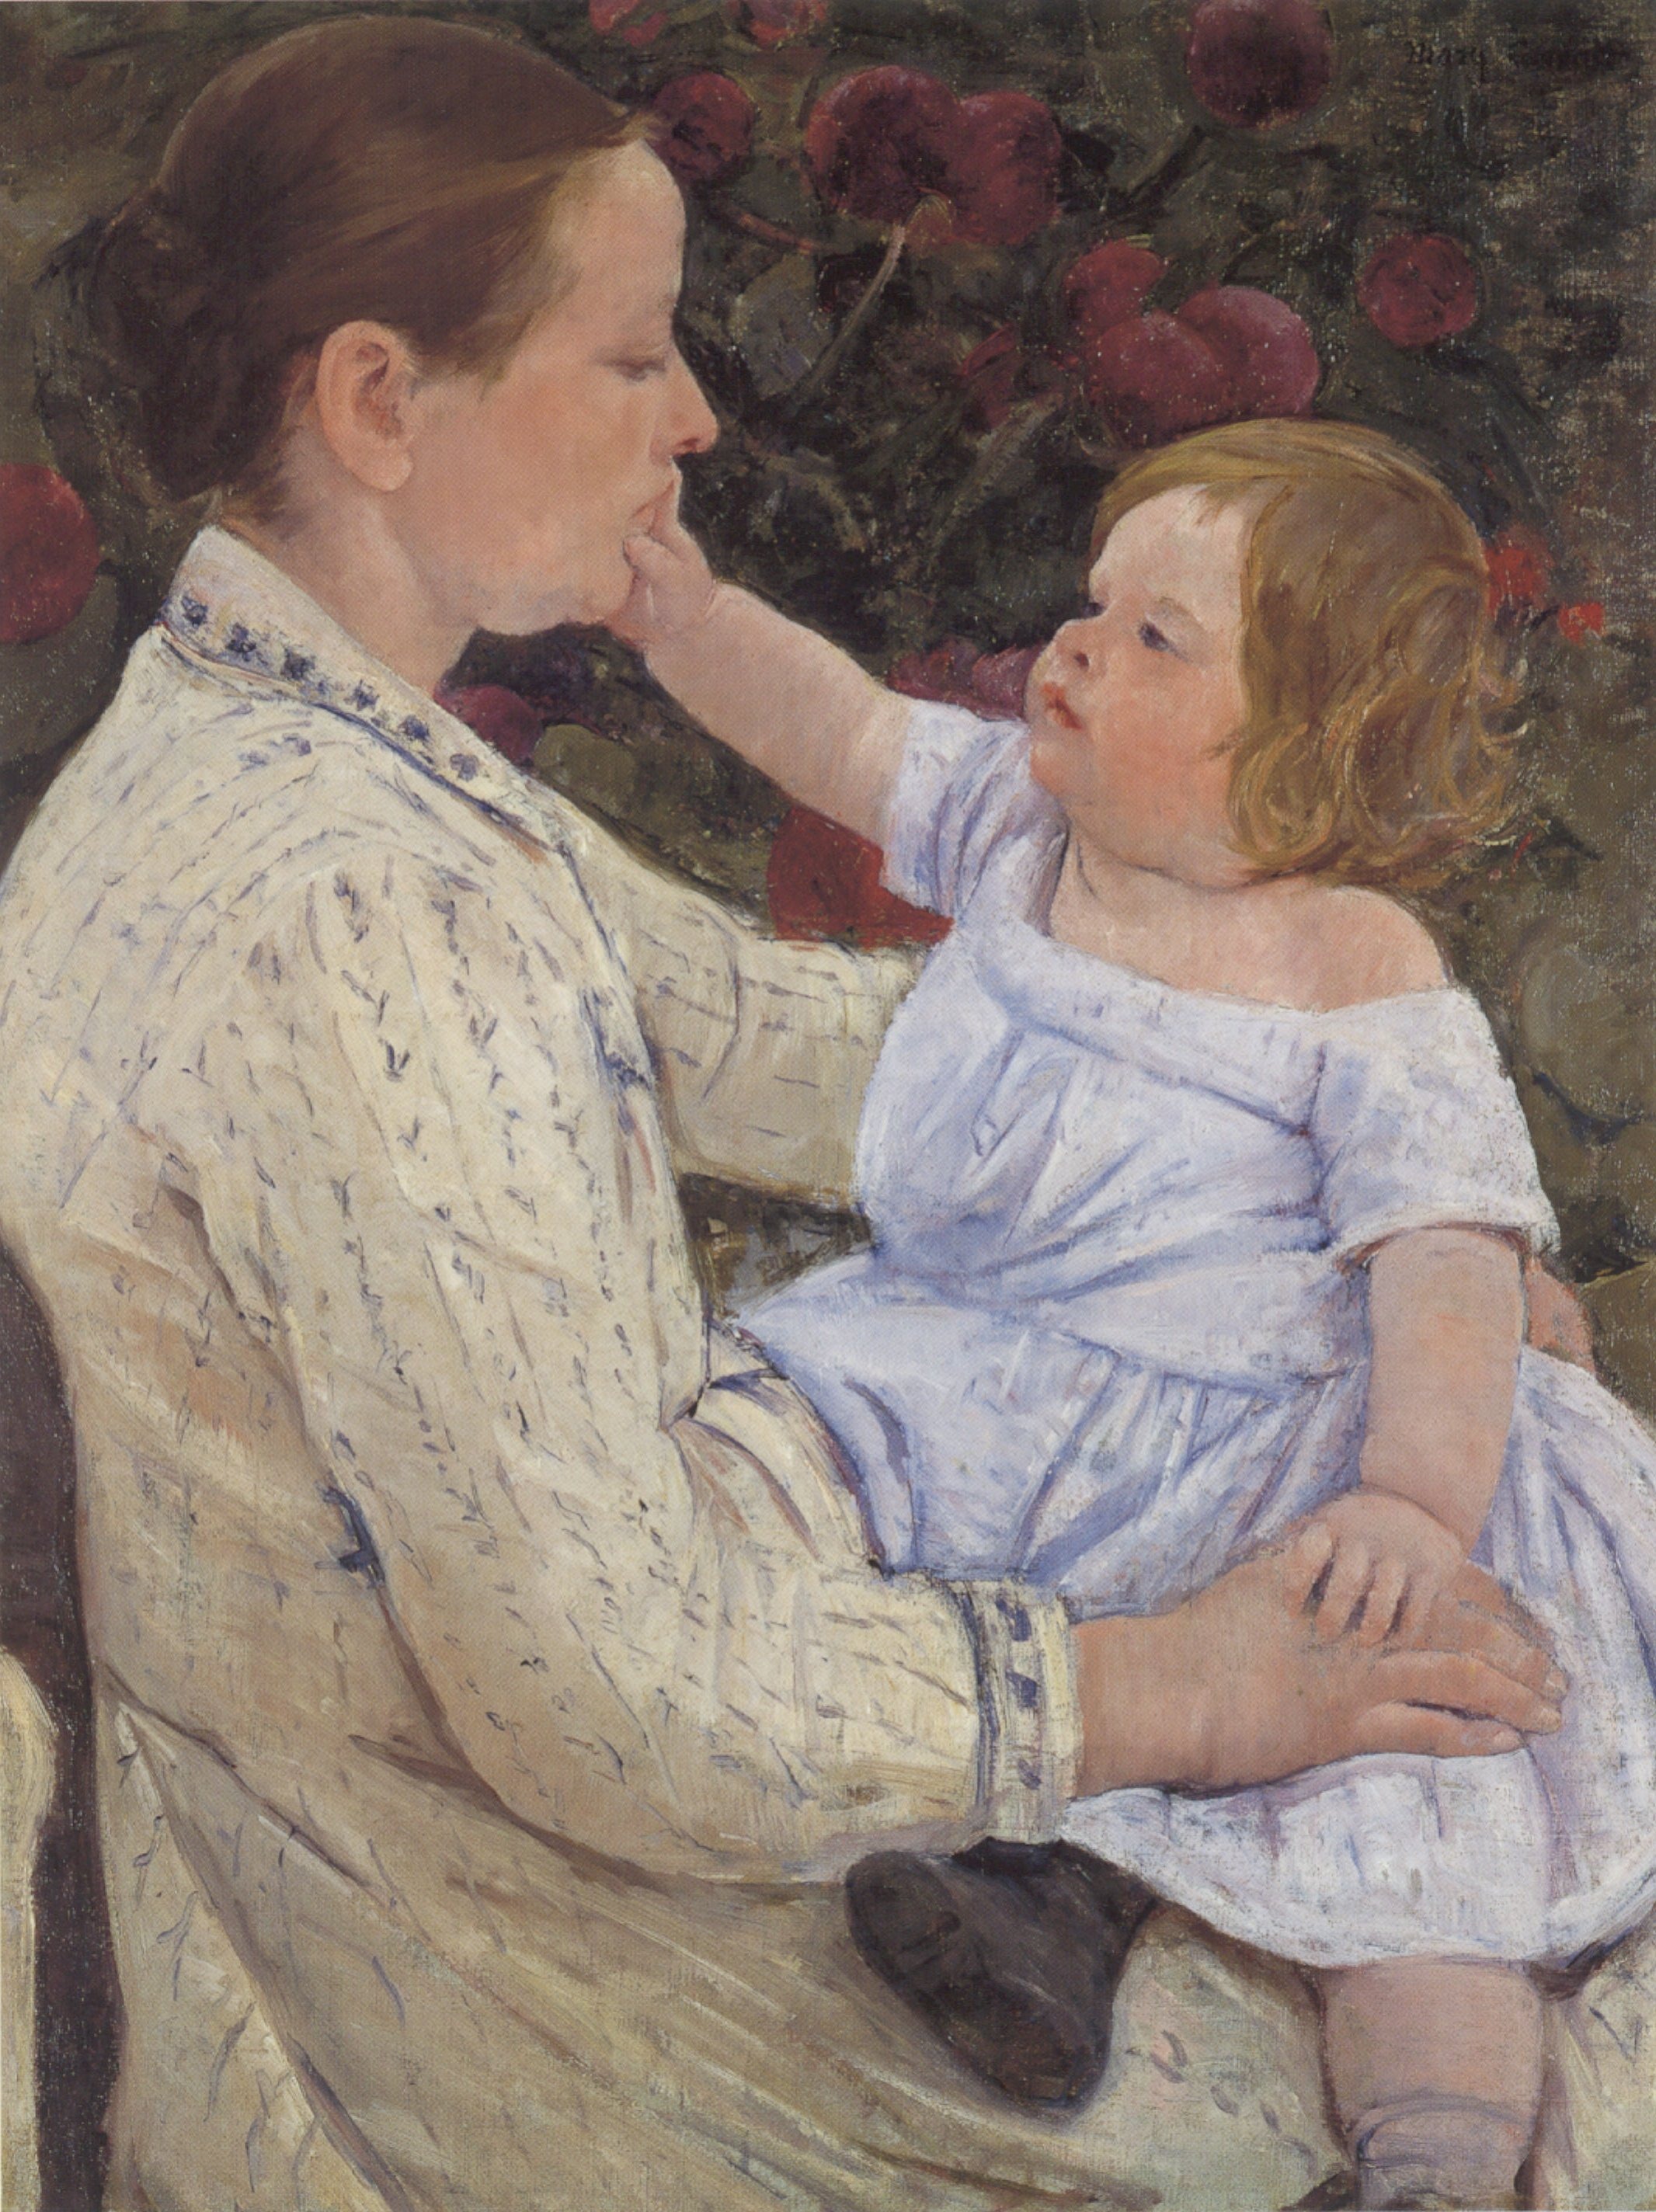
nature, person, woman, portrait, sitting, artistic, child, painting, outside, art, drawing, artistry, grandparent, oil on canvas, human positions, mary cassatt